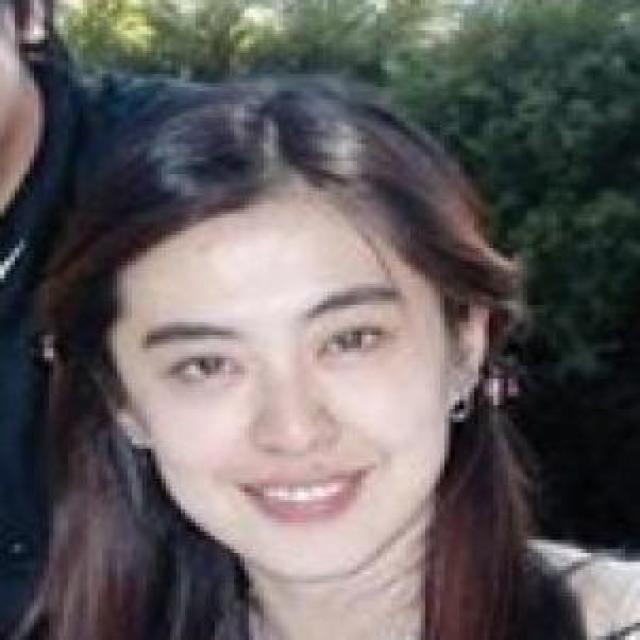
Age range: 21-44